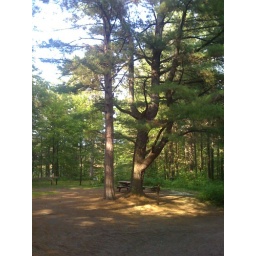
Large pine trees in night 2 campground